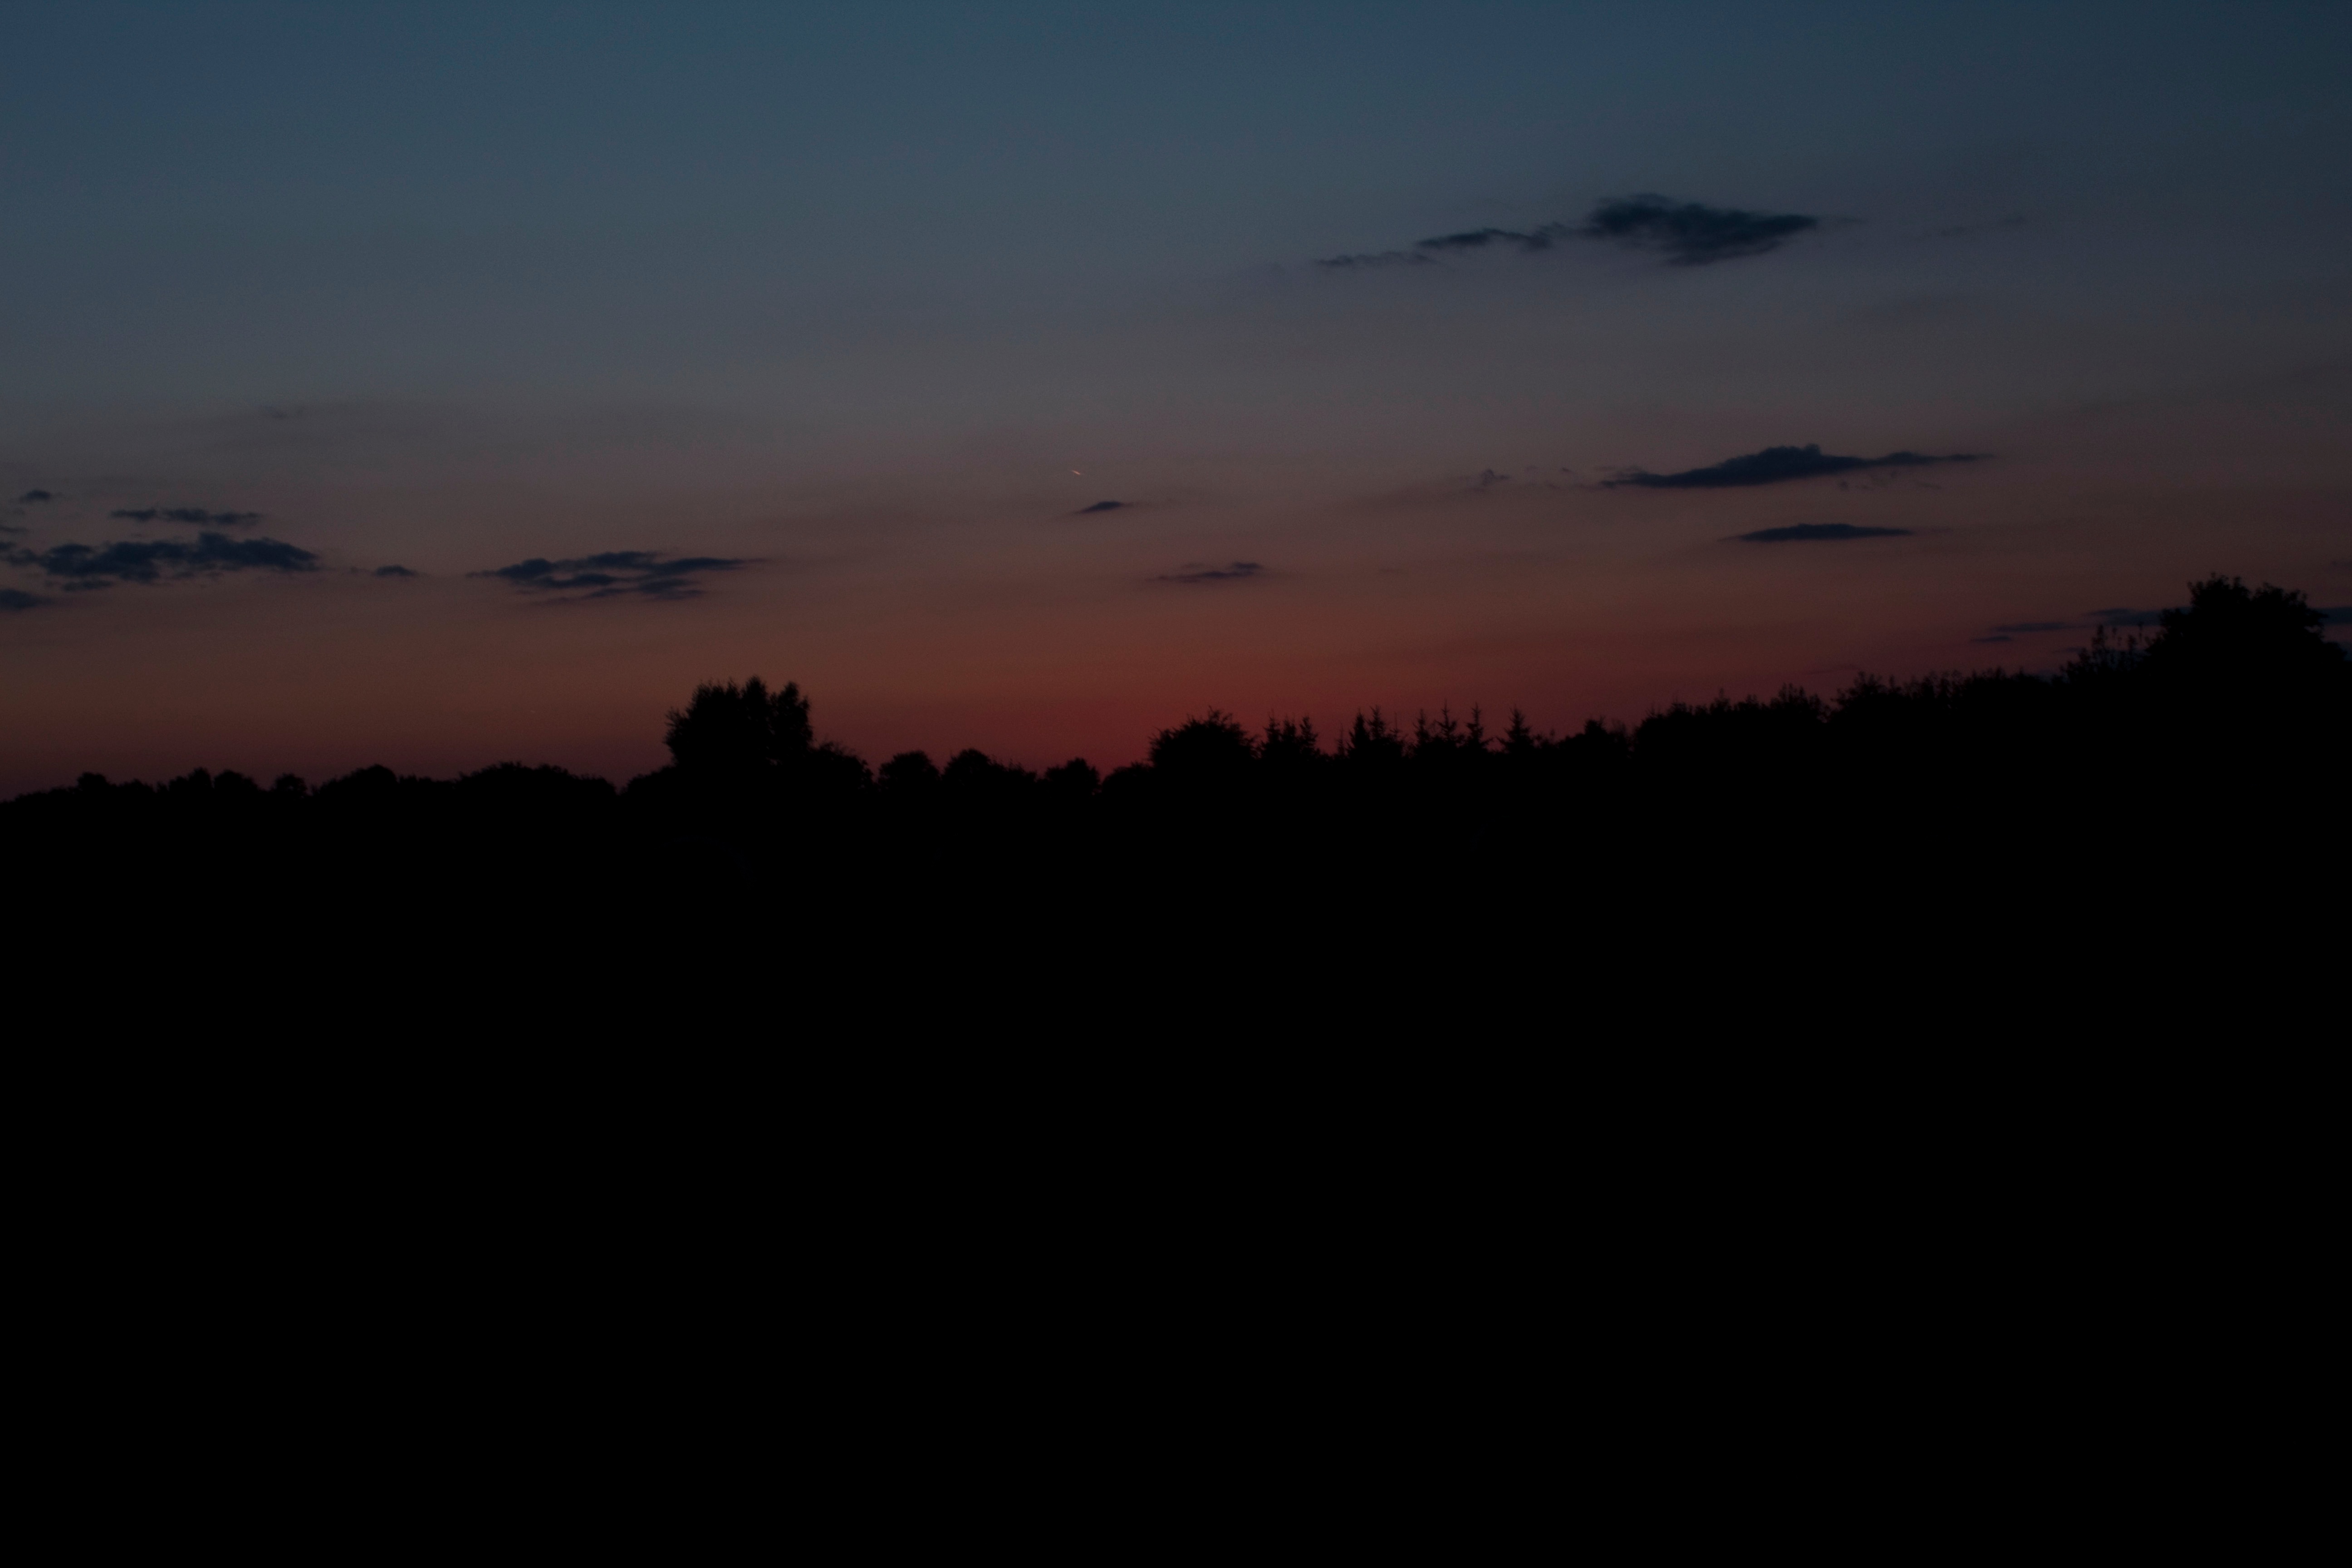
horizon, cloud, sky, sunrise, sunset, morning, dawn, atmosphere, dusk, evening, darkness, afterglow, atmospheric phenomenon, red sky at morning